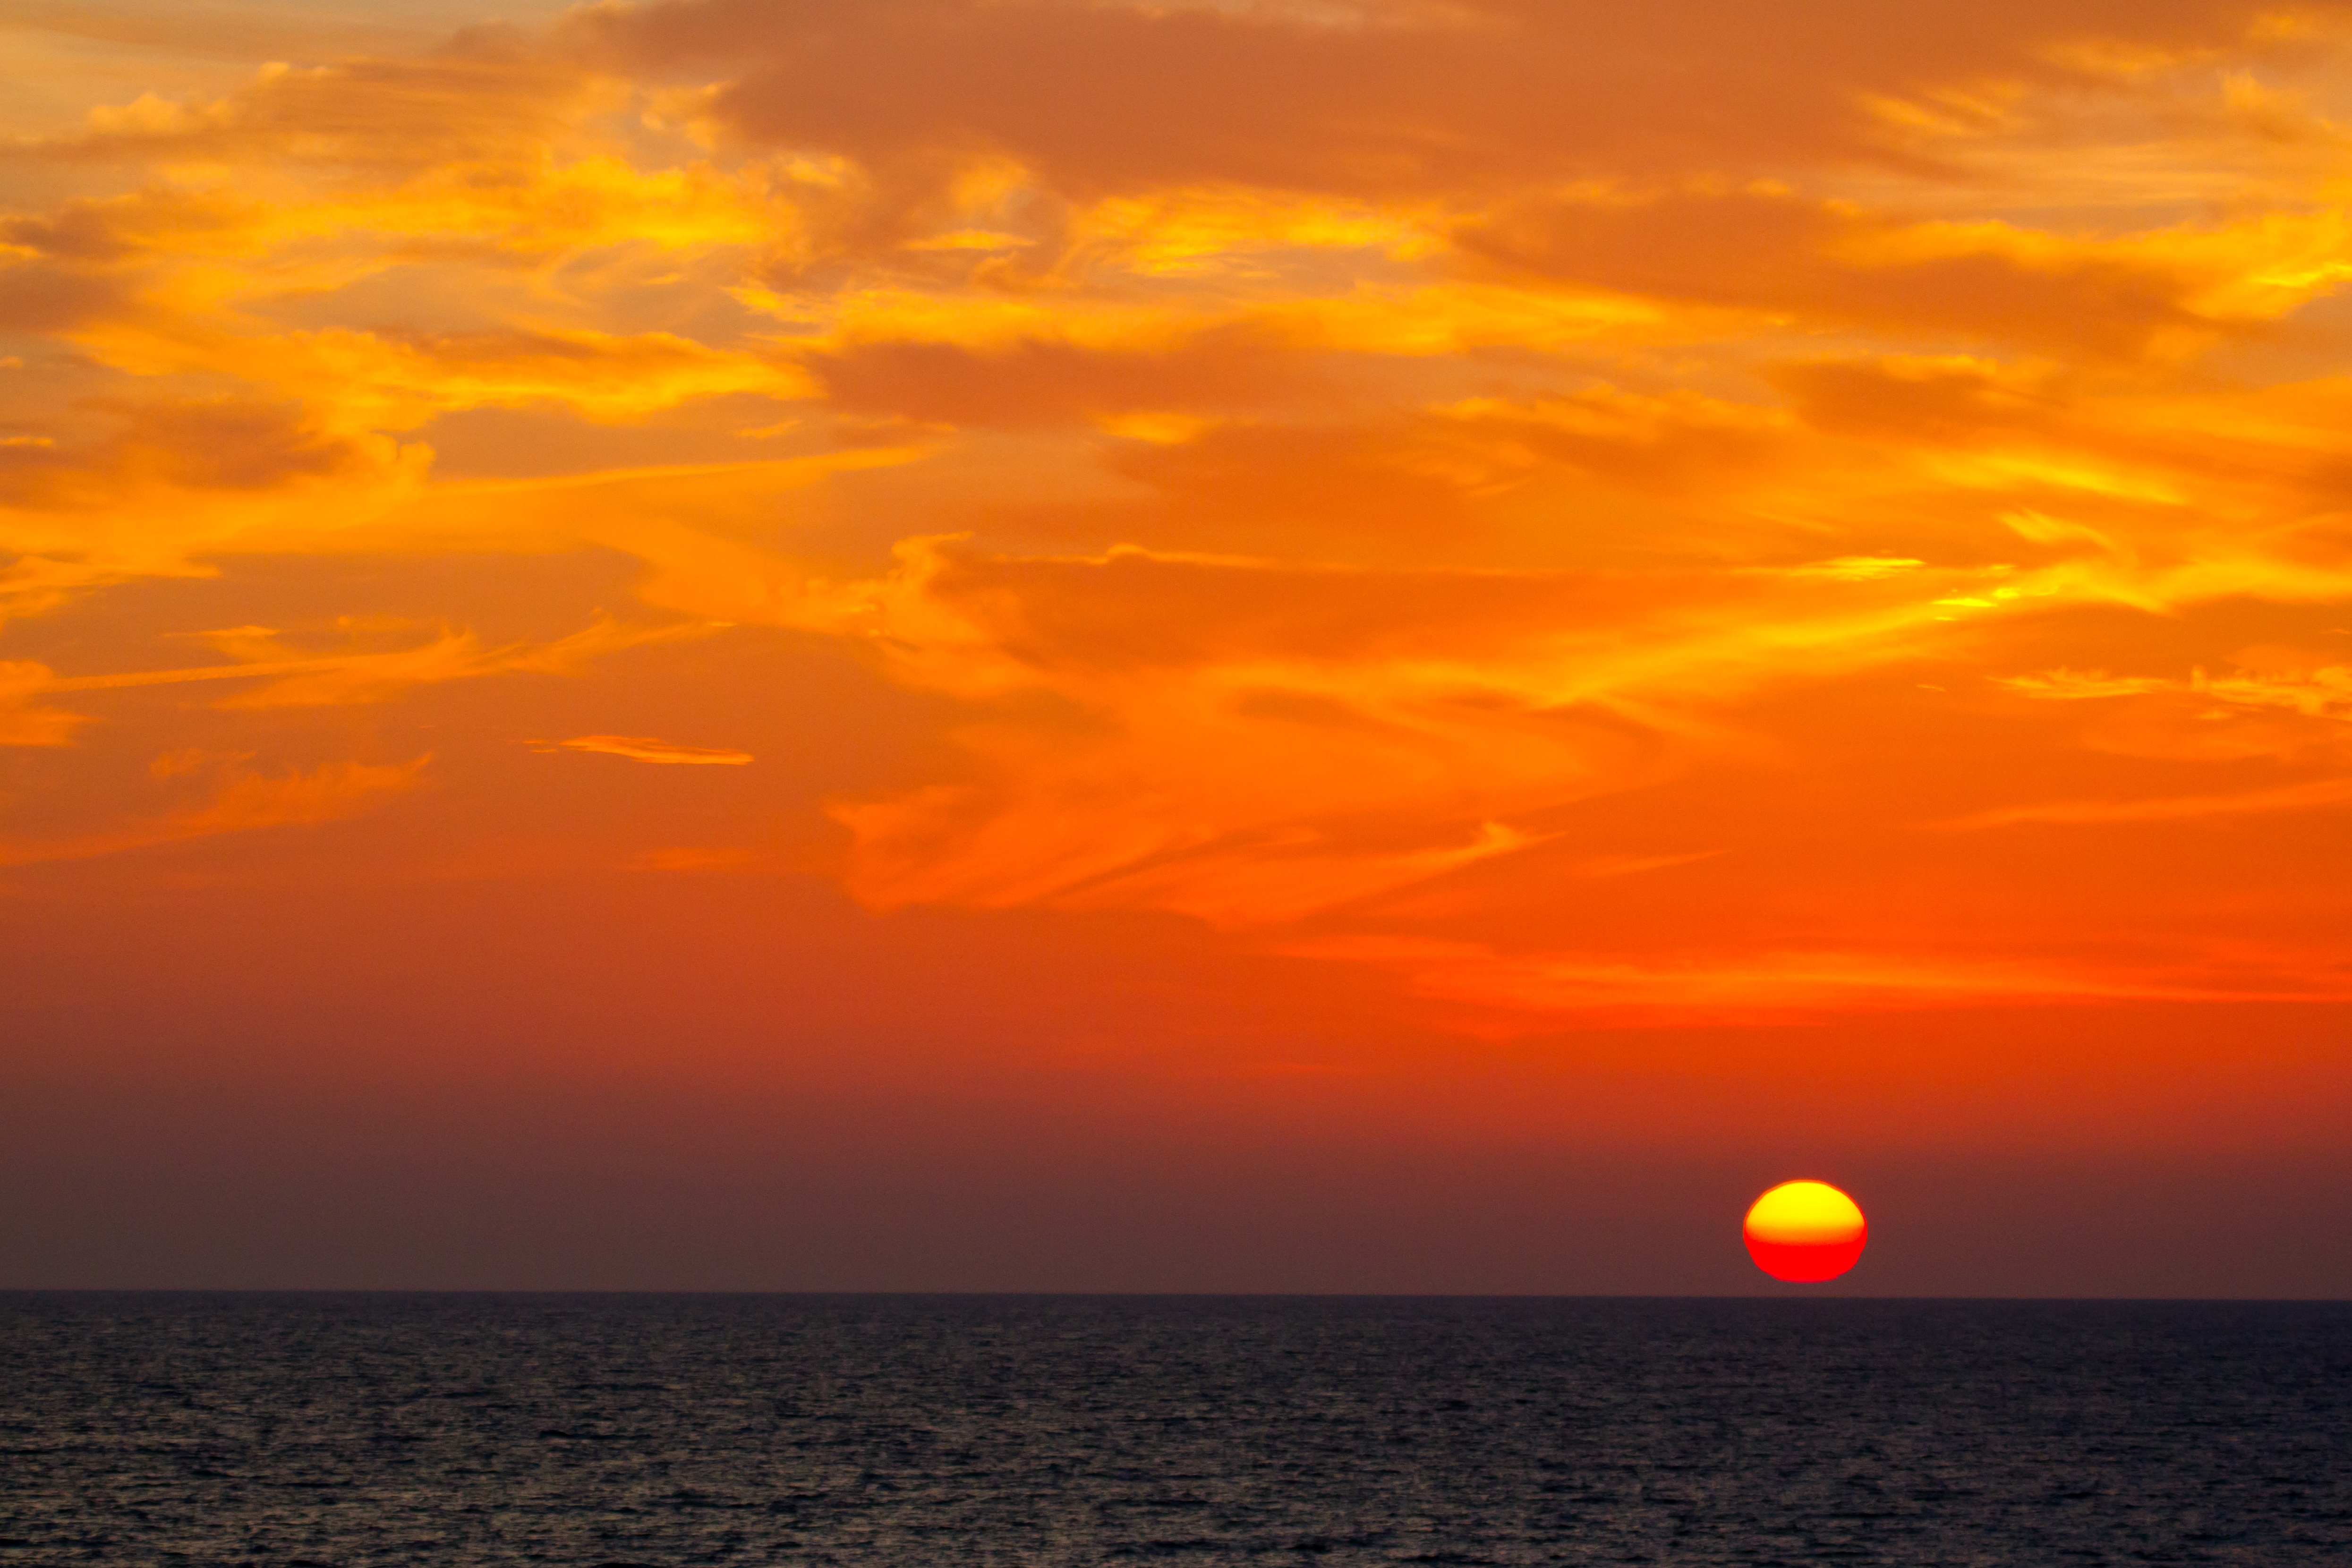
landscape, sea, ocean, horizon, cloud, sky, sun, sunrise, sunset, sunlight, morning, dawn, atmosphere, dusk, evening, red, romantic, abendstimmung, afterglow, setting sun, red sky at morning